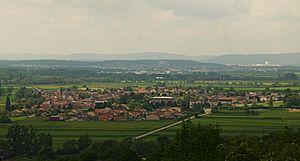
Panorama sur la ville de Cattenom depuis le sommet de la colline du Galgenberg
Cattenom est une commune française située dans le département de la Moselle. Située en Lorraine, la commune fait partie depuis 2016 de la région administrative Grand Est.